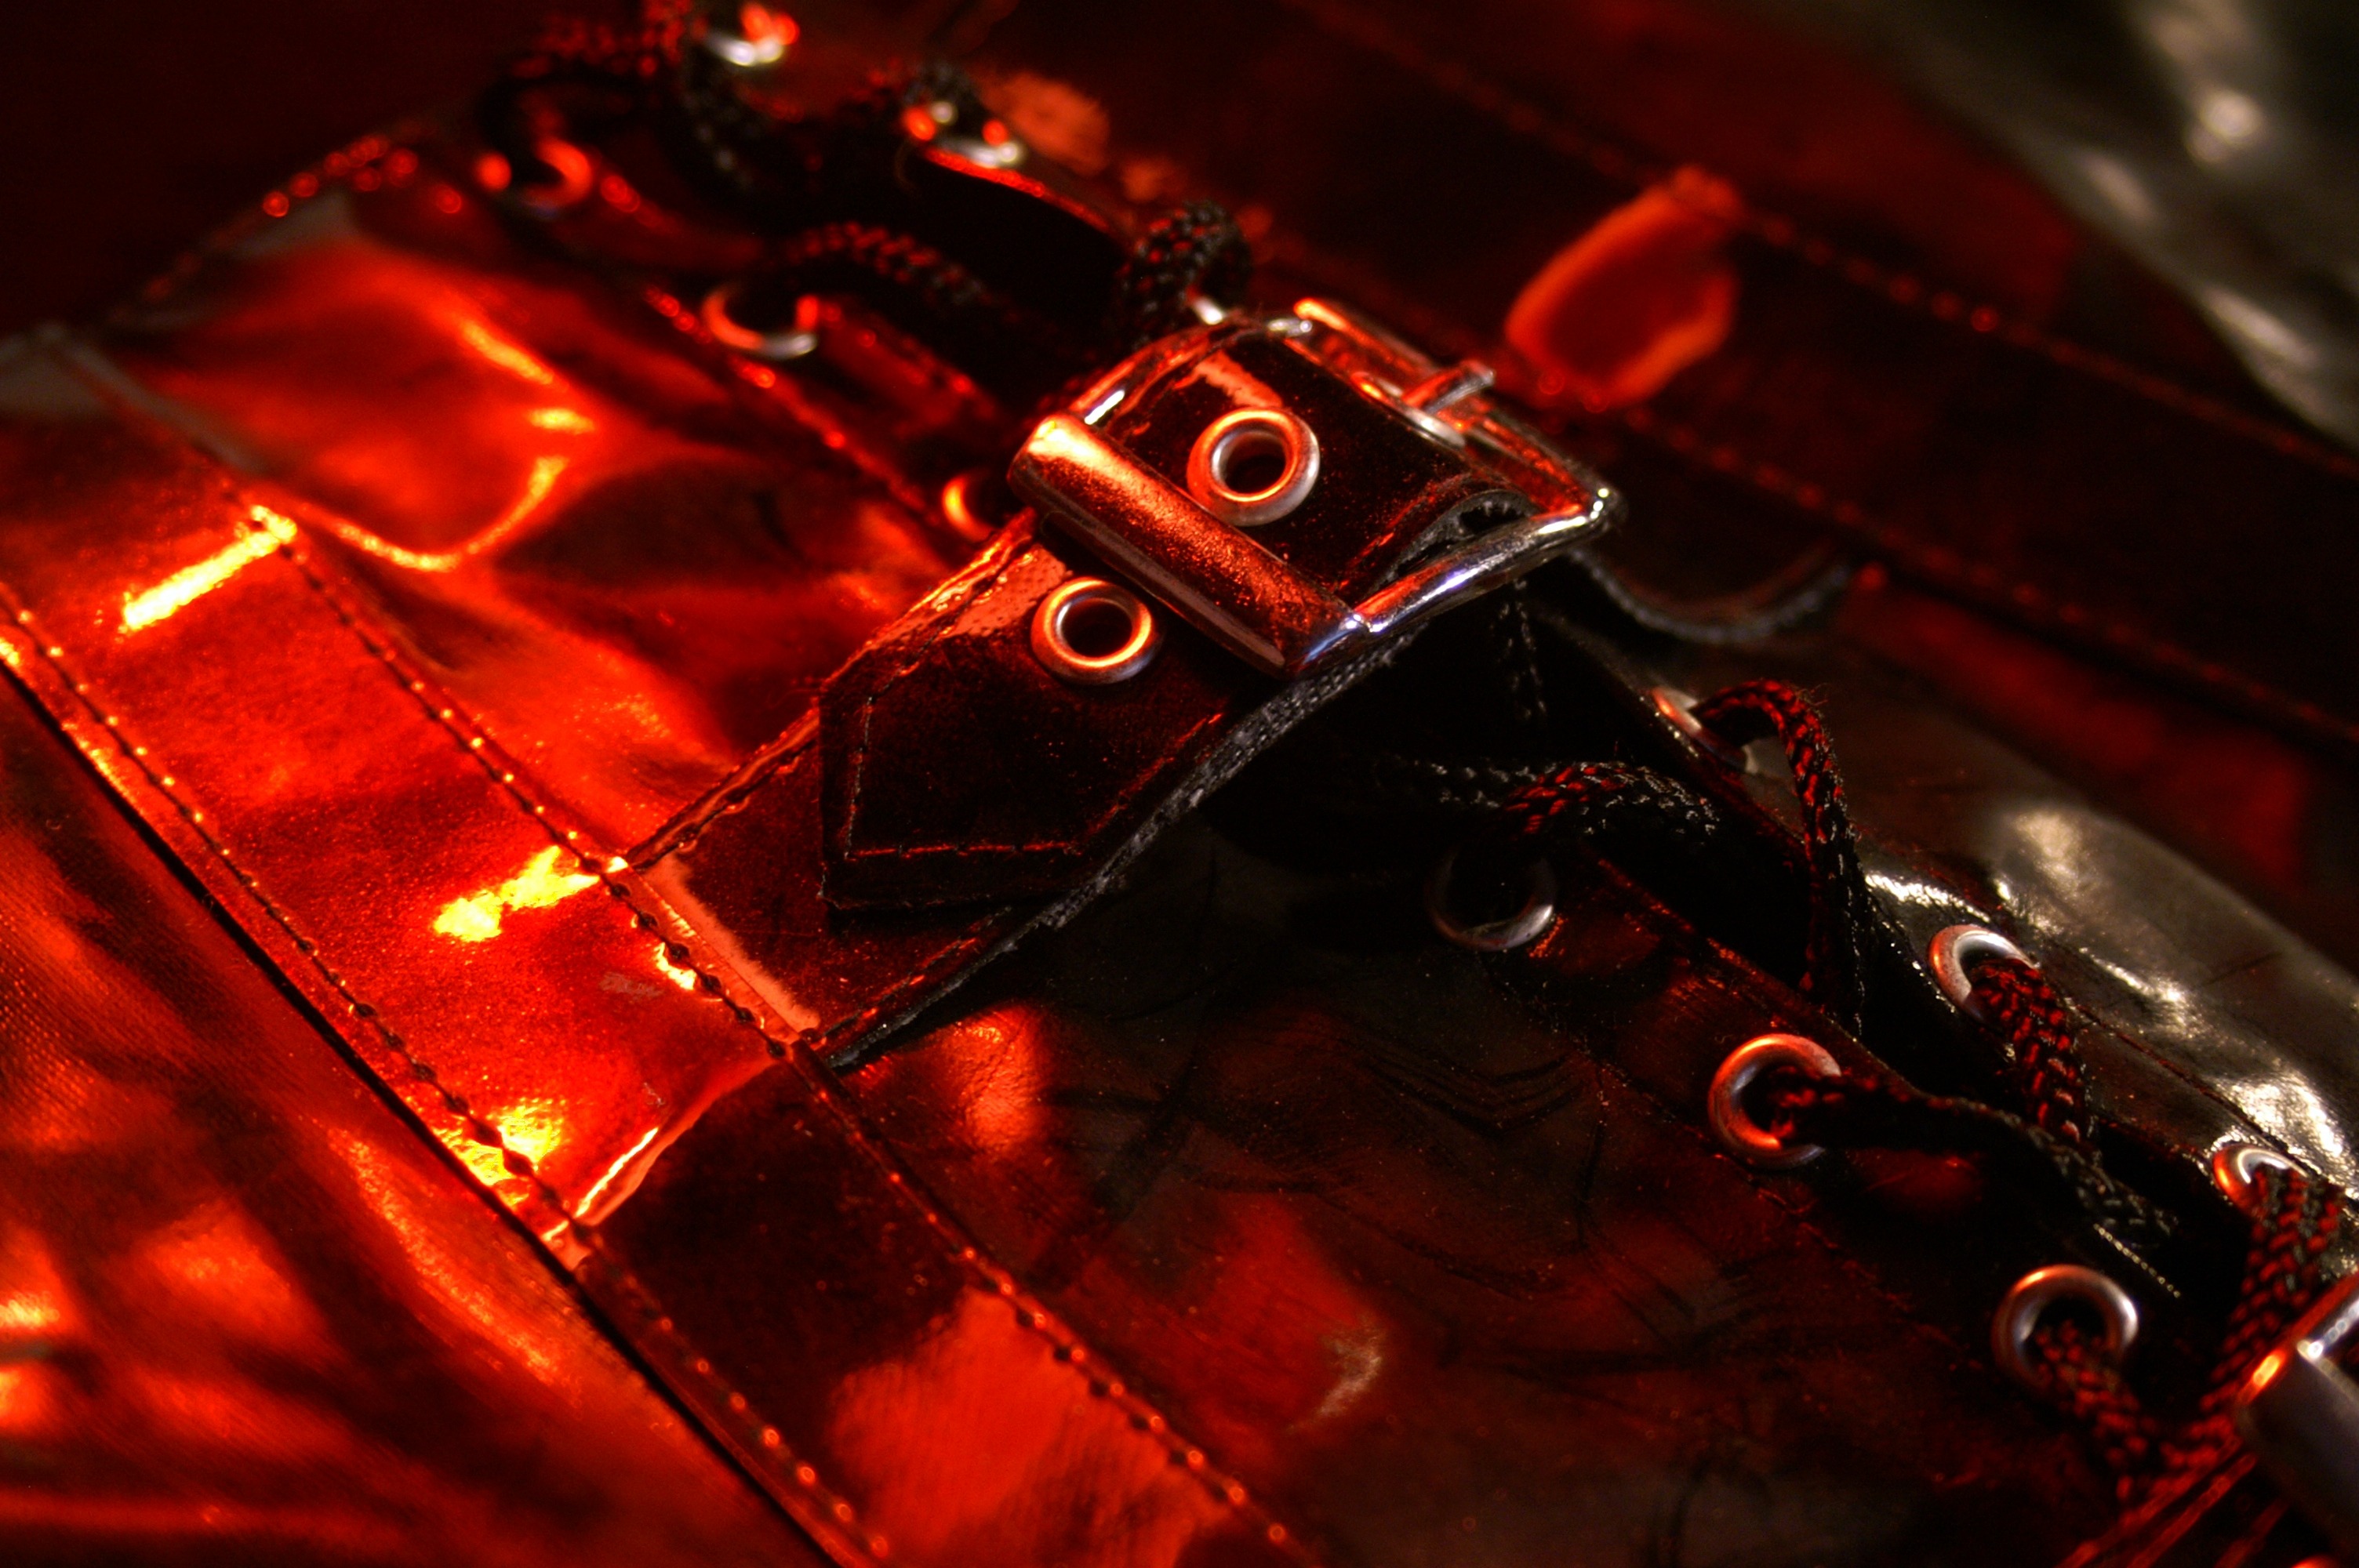
music, light, guitar, red, paint, darkness, musical instrument, close up, stage, drums, macro photography, red light, corsage, string instrument, plucked string instruments